Battery holder

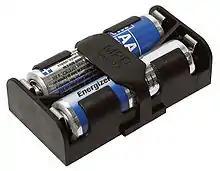
Energizer batteries in twin cell holder with battery hold down strap

Design of the battery holder requires knowledge of how and where the larger product will be used. Human factors to be considered include ease of battery exchange, age range and physical condition of the intended user. These elements must be taken into account for a design to be successful and are part of the design process. A designer must select between a battery holder molded into the product case or made as a separate part. For many products regulations and product safety standards affect the battery holder selection.